Chunbun Ancestral Rite

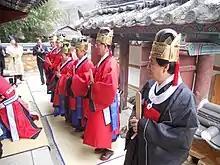
The Tae family members and the Kyeongsan City mayor participates in the annual tradition.

Chunbun Ancestral Rite refers to the annual memorial ritual held during Chunfen, or Chunbun in remembrance of the Go of Balhae, the founder of the Balhae empire. The ancestral rite takes place every year in Balhae Village, a small town located in Gyeongsan, South Korea.